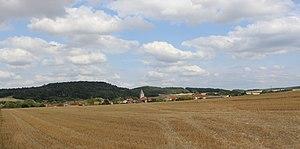
Panorama du village.
Blaise est une commune déléguée de Colombey-les-Deux-Églises et une ancienne commune française, située dans le département de la Haute-Marne en région Grand Est.